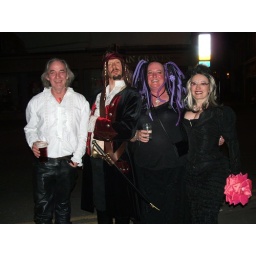
the white shirt on the left is around 200 years old and is a death shroud.